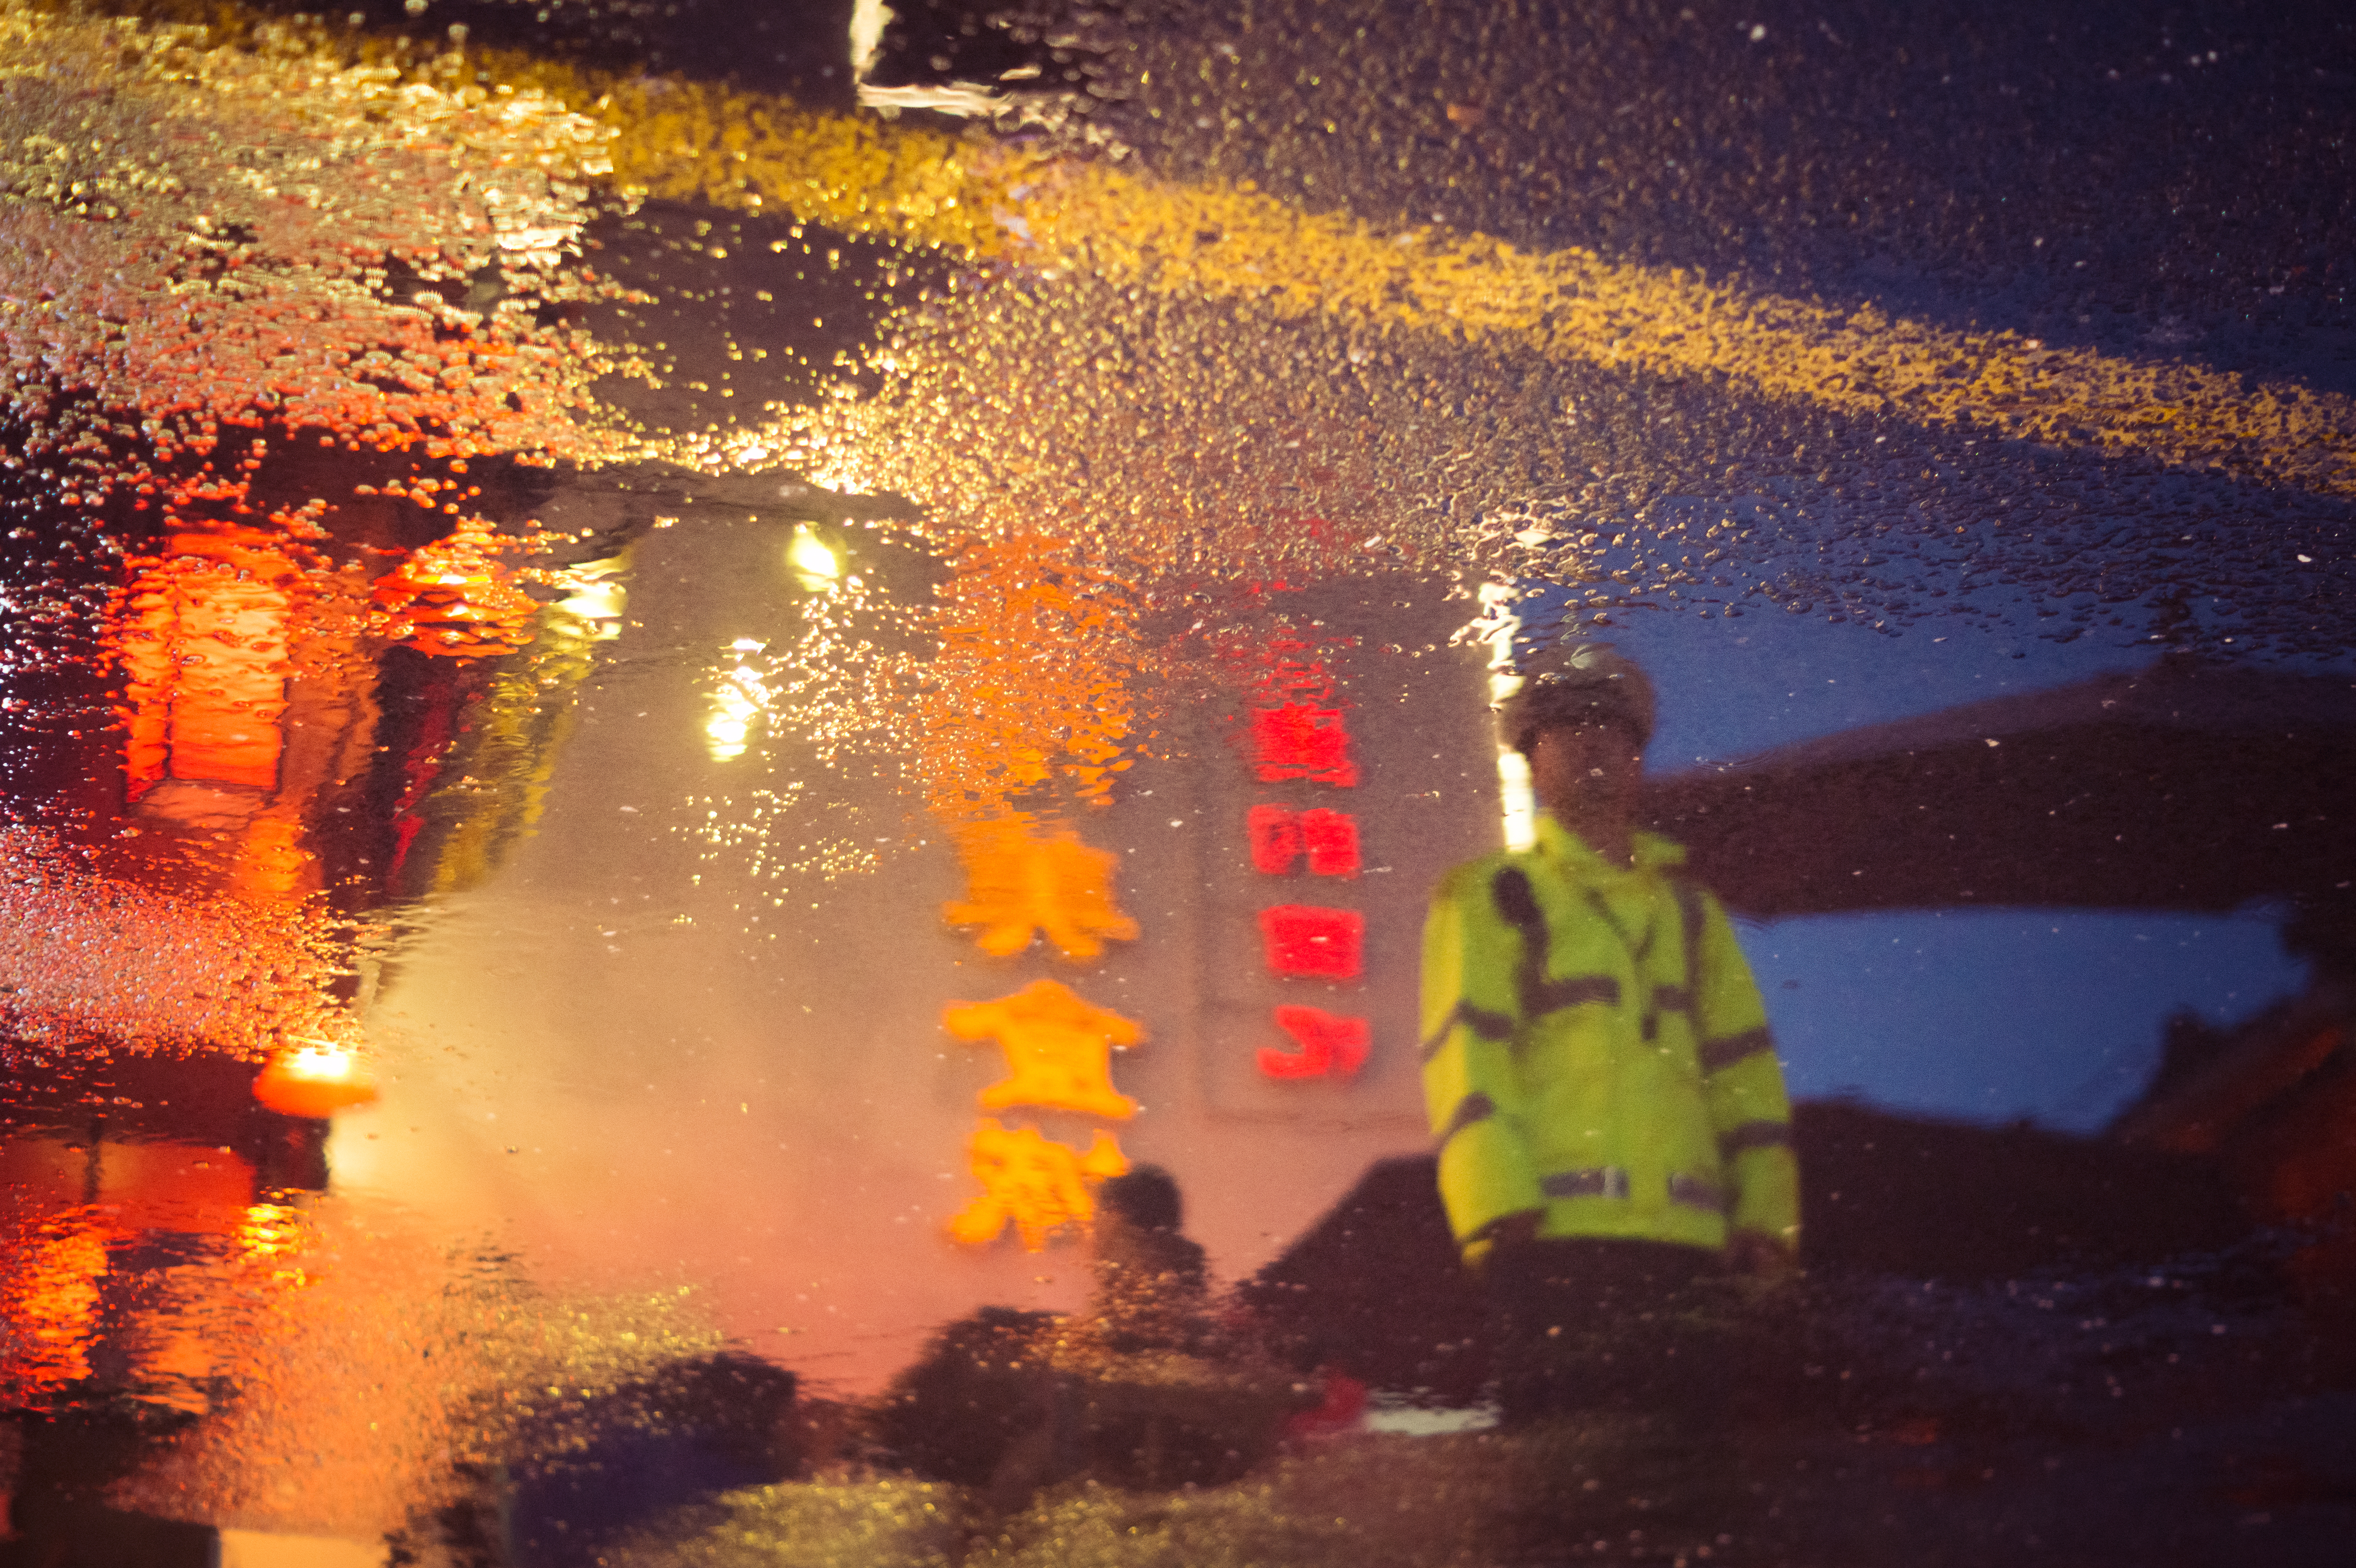
light, street, night, sunlight, evening, reflection, puddle, color, candid, china, sonystreetphotographer, tunxi